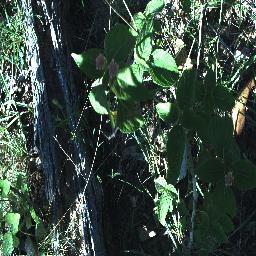
Label: lantana